Hawaiian Holiday

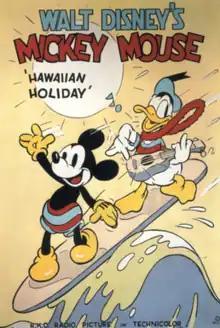
Theatrical release poster

Hawaiian Holiday is a 1937 American animated short film produced by Walt Disney Productions and released by RKO Radio Pictures. The cartoon stars an ensemble cast of Mickey Mouse, Minnie Mouse, Pluto, Donald Duck, and Goofy while vacationing in Hawaii (at the time was an organized incorporated territory of the United States). The film was directed by Ben Sharpsteen, produced by John Sutherland and features the voices of Walt Disney as Mickey, Marcellite Garner as Minnie, Clarence Nash as Donald, and Pinto Colvig as Goofy and Pluto. It was Disney's first film to be released by RKO, ending a five-year distributing partnership with United Artists.